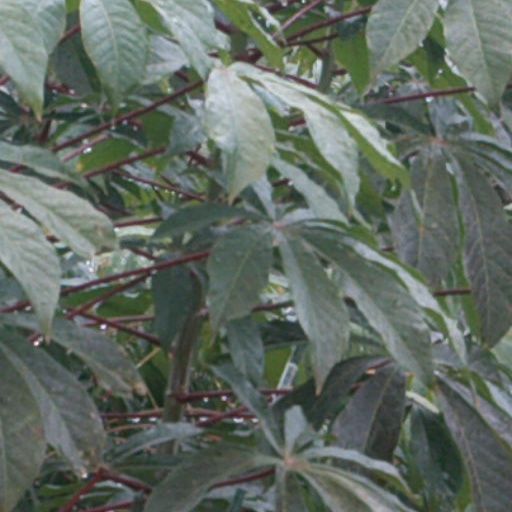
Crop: cassava